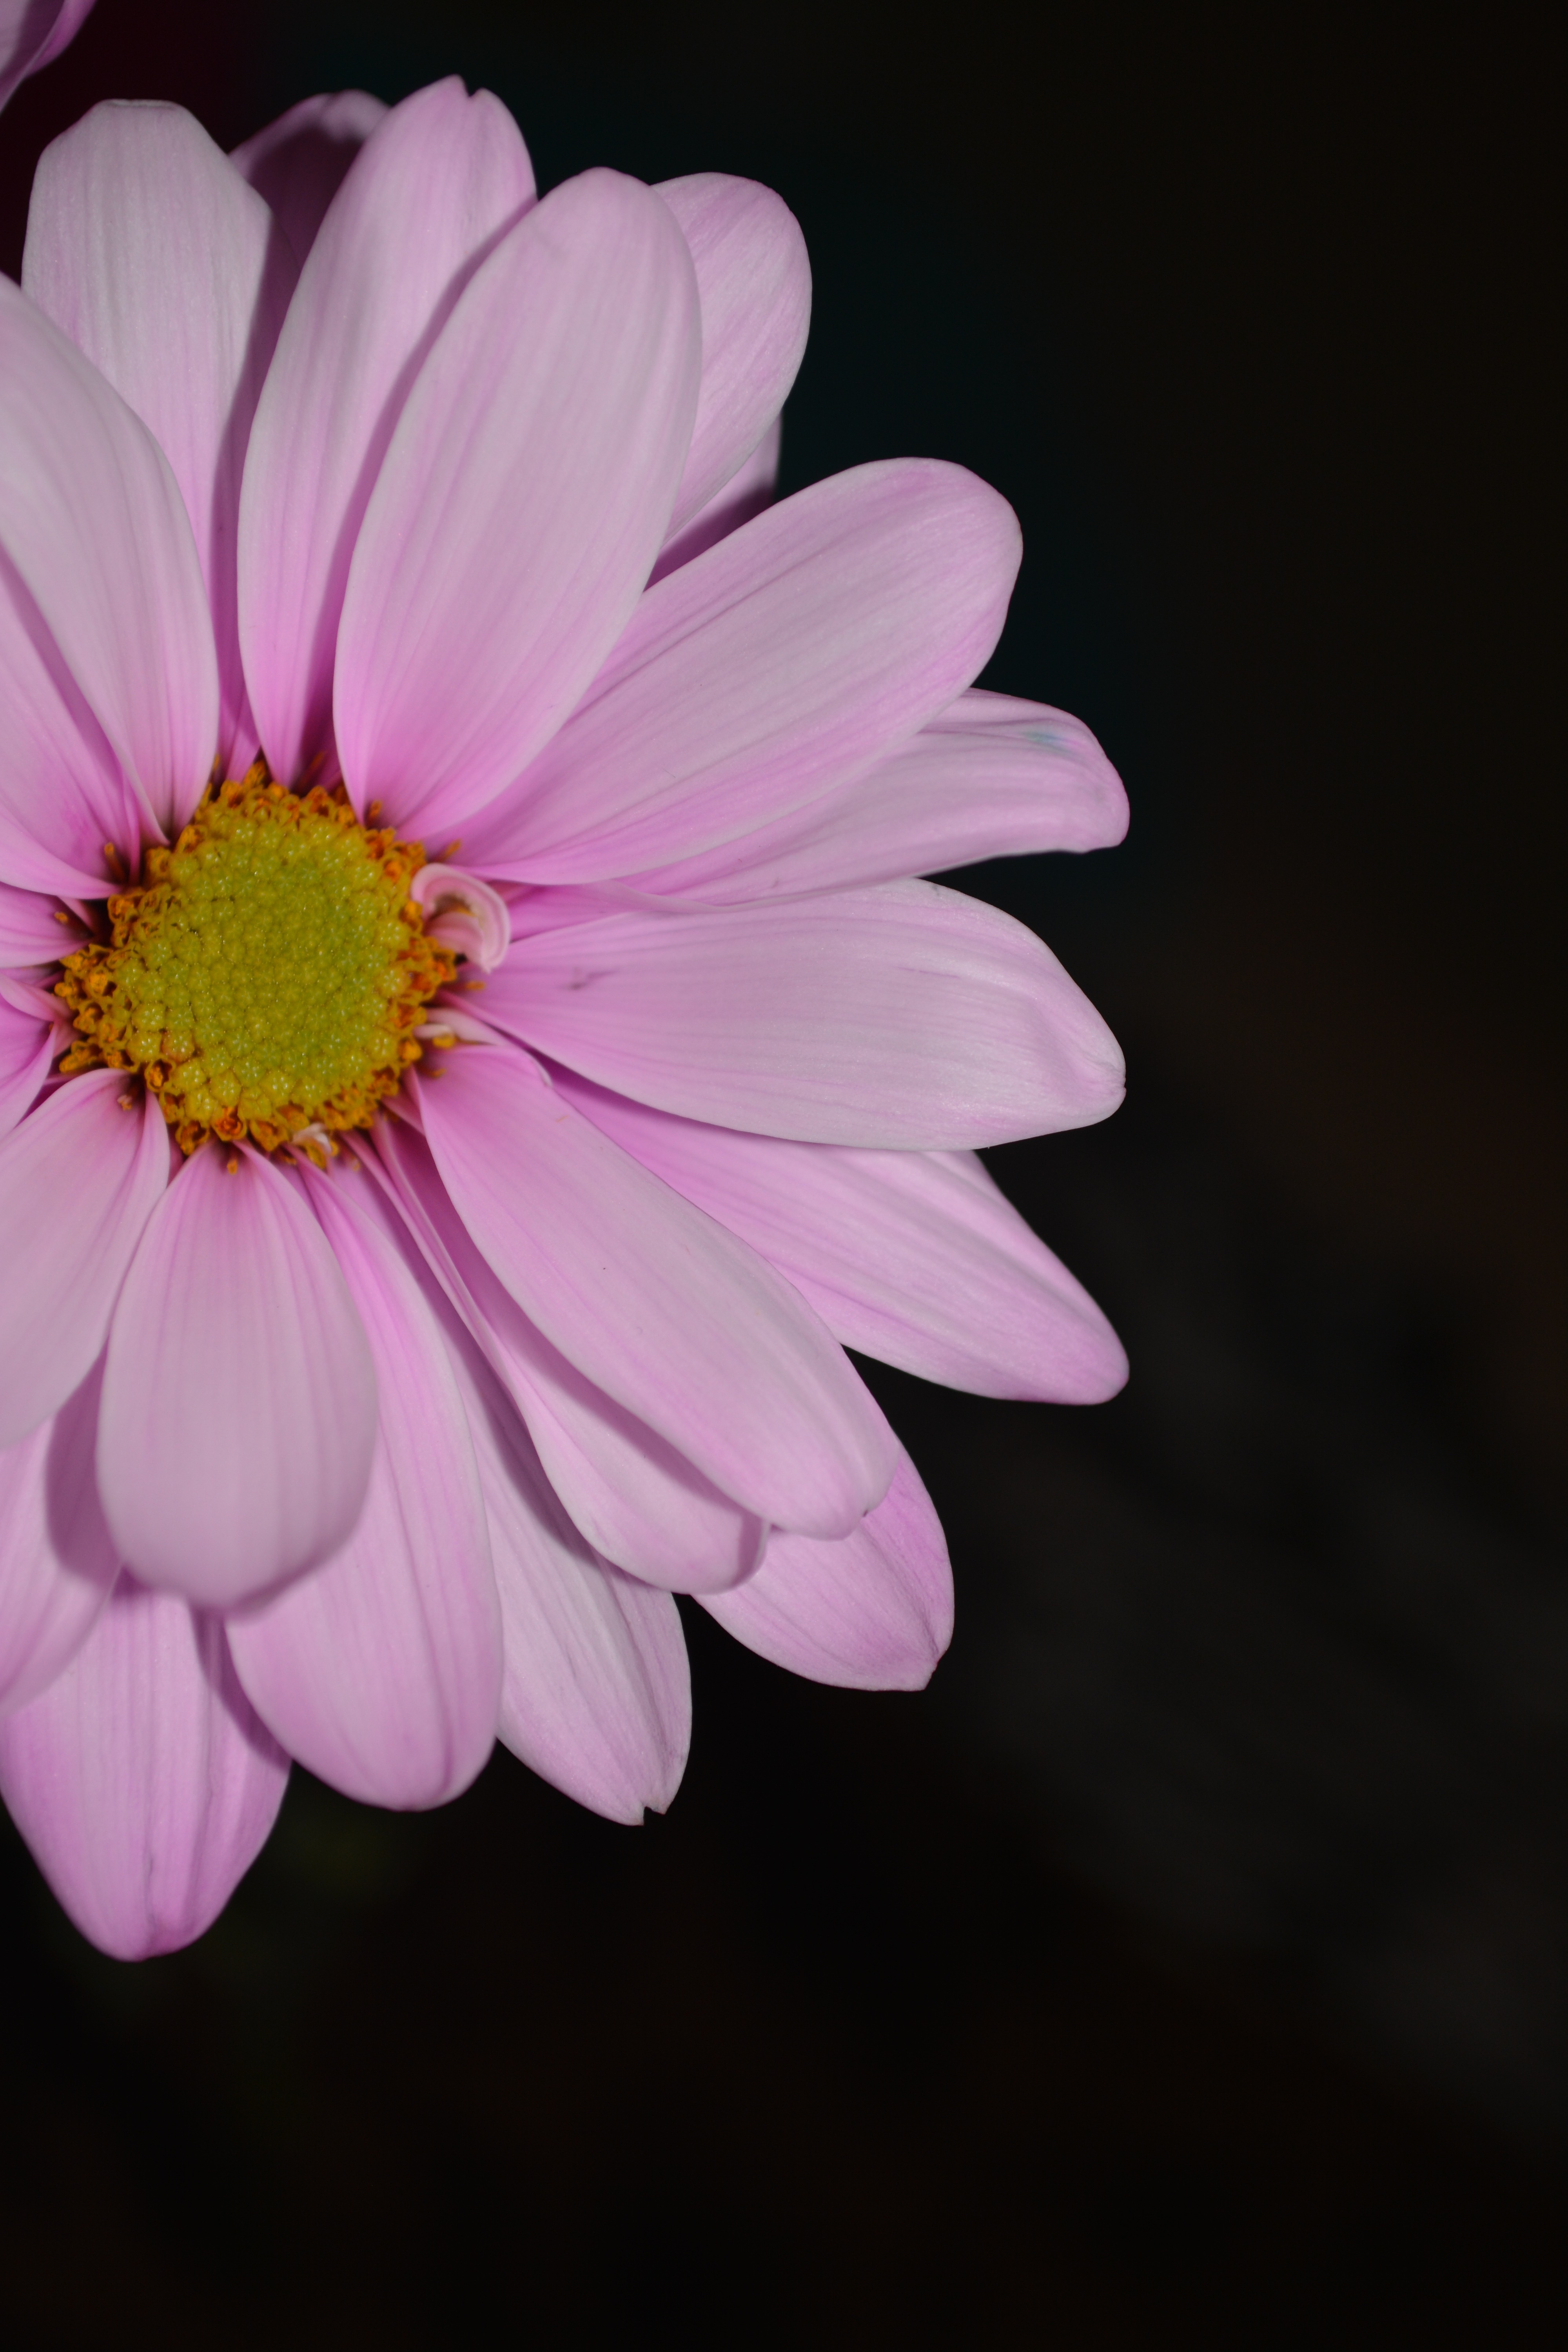
blossom, plant, stem, leaf, flower, purple, petal, bloom, floral, daisy, environment, herb, natural, botany, agriculture, pink, flora, botanical, wildflower, close up, outdoors, vegetation, horticulture, organic, macro photography, flowering plant, daisy family, plant stem, computer wallpaper, garden cosmos, chrysanths